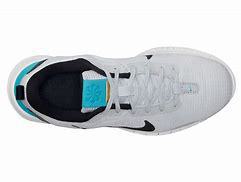
Brand: Nike
Model: Flex Experience Run 12